Janina Scarlet

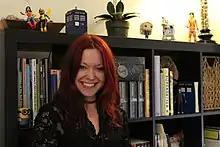
Janina Scarlet, the creator of Superhero Therapy.

Scarlet developed superhero therapy; it is a clinical method of using heroes or popular culture figures and incorporating them into evidence-based therapies to reshape narratives, build rapport, and manage an array of psychological issues. It is reinforced by parasocial interaction which is the connection between a fan and an idol. Scarlet noted a common tendency for patients to not open up — and she utilized stories, whether through films, novels etc. — to encourage free expression thereby gaining insight about the patient's case. Superhero therapy invites clients to consider their own origin stories, as well as to bring up fictional characters as heroic role models to facilitate treatment, as well as to help the clients to become their own version of a superhero in real life. It combines elements of cognitive behavioral therapy and acceptance and commitment therapy. While it is frequently used for treating younger patients, it is as applicable to adults as Superhero Therapy may use personal and nonfictional characters as well.